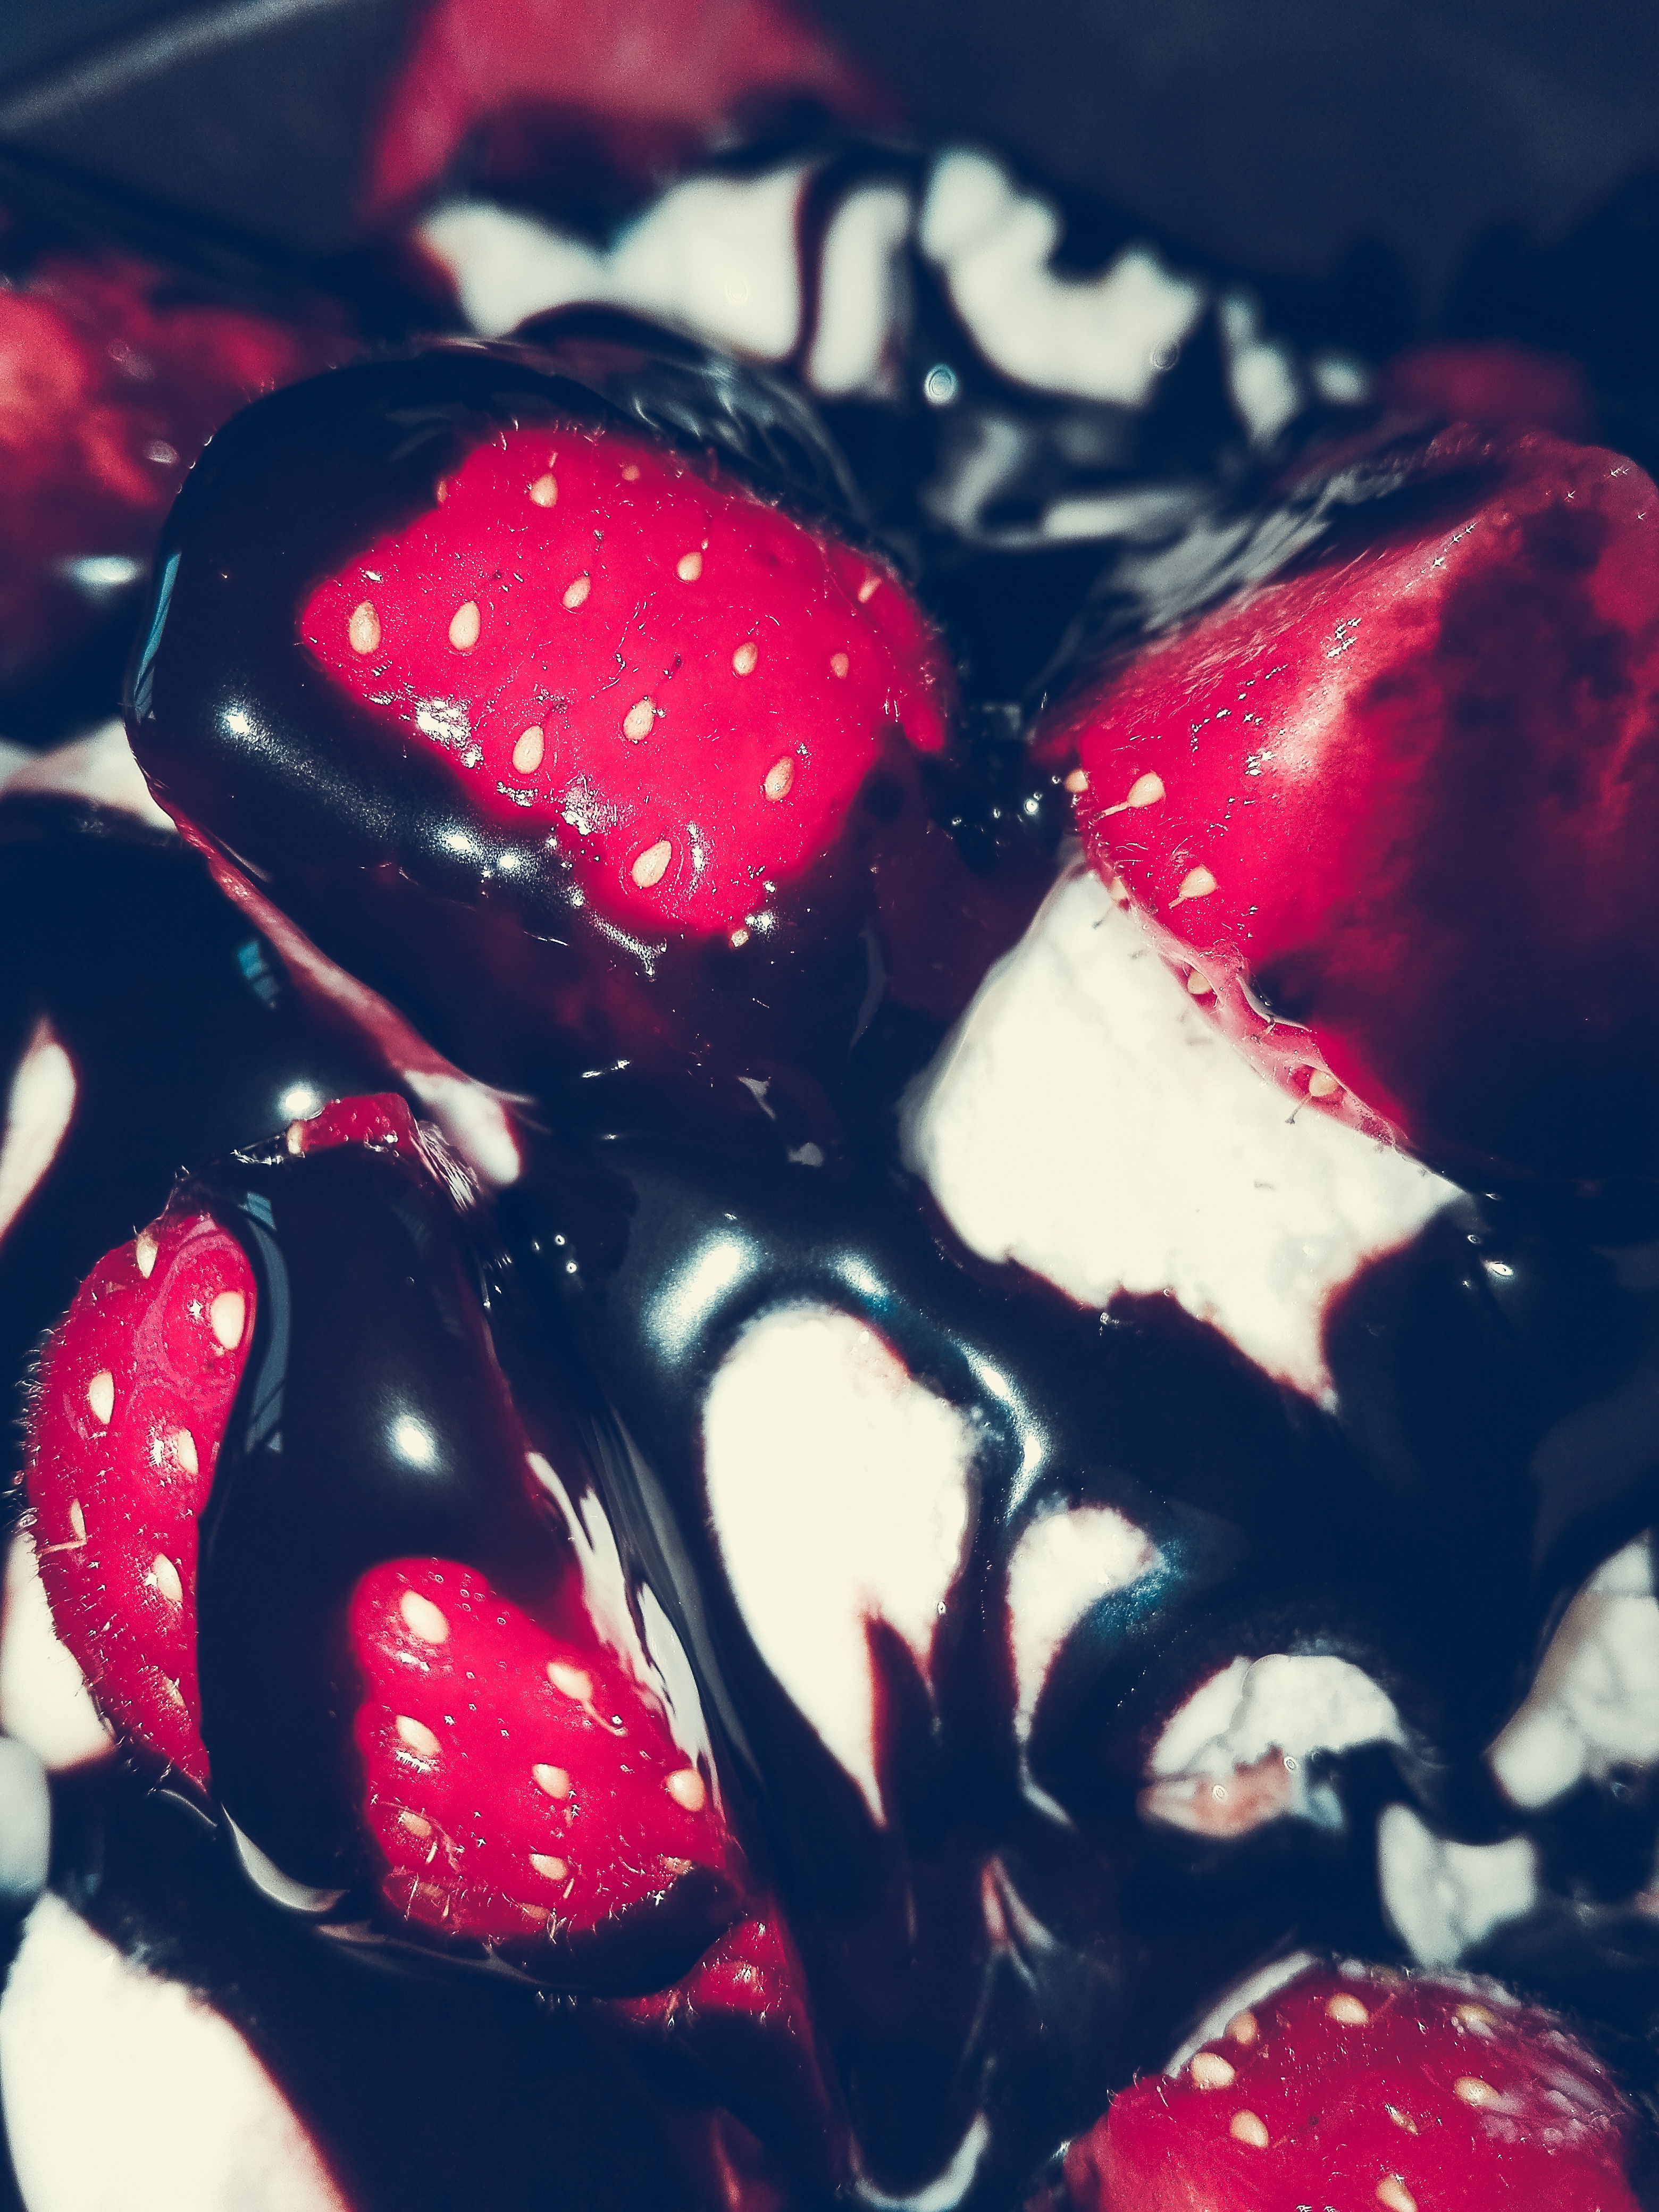
hand, plant, flower, petal, love, heart, food, red, produce, color, pink, dessert, human body, organ, sweetness, macro photography, valentine's day